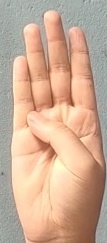
ASL sign: B